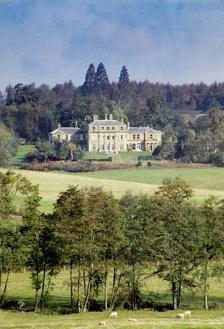
Building: Hammerwood Park
Country: United Kingdom
Year built: 1795
Country house near East Grinstead, Sussex, England Hammerwood Park Former names Hammerwood Lodge General information Type English country house Architectural style Greek Revival , Doric Town or city Hammerwood , East Grinstead Country United Kingdom Construction started 1792 ; 233 years ago ( 1792 ) Completed c. 1795 Design and construction Architect(s) Benjamin Henry Latrobe (1764–1820) Location of Hammerwood Park in East Sussex Coordinates 51°07′52″N 0°03′34″E / 51.1312°N 0.0595°E / 51.1312; 0.0595 Listed Building – Grade I Designated 26 November 1952 ; 72 years ago ( 1952-11-26 ) Reference no. 1191730 National Register of Historic Parks and Gardens Type Grade II Designated 25 March 1987 ; 37 years ago ( 1987-03-25 ) Reference no. 1000306 Hammerwood Park is a country house in Hammerwood , near East Grinstead , in East Sussex , England. It is a Grade I listed building . One of the first houses in England to be built in the Greek Revival architectural style, it was built in 1792 as the first independent work of Benjamin Henry Latrobe . Described by Nikolaus Pevsner as a 'demonstration of primeval force', the house was owned by Led Zeppelin from 1973 until 1982. History The site before 1792 The land previously comprised part of a previous estate known as The Bower , probably named after a family called Atte Boure, who are listed as paying tax to Edward I in the 1290s, a substantial landholding which included parts of the parishes of East Grinstead and Hartfield . Sometime during the 1500s the owners, the Botting family, founded an iron forge to the east of the ponds in the valley to the south of the current house (coordinates: 51°07′36″N 0°03′37″E / 51.126641°N 0.060212°E / 51.126641; 0.060212 ). The forge may have been in existence in 1558, when Hugh Botting left "two tons of yron" in his will; it was working in 1653 but ruined by 1664. The dam has been recorded as 200 metres (220 yd) long. In 1693, a part of the woodland adjoining the Ashdown Forest was felled to clear the grounds of the former house on the present site. The estate, which is thought to have been part of a medieval deer park , later passed to other families and in 1766 the owner paid window tax on forty-one windows, making the Bower the fifth largest out of the 150 taxable residences in East Grinstead. It seems likely that the present Bower House, a Tudor farmhouse in the village of Hammerwood, is of no direct relation. There existed a previous building on the site of what was to become Hammerwood Lodge; foundations and walls in the west of the central block of the current house have been dated to pre-1792, and it would seem likely that this was the principal dwelling of the Bower. 1790s: design and construction Of John Sperling's cattlefold [mansion] the architect Latrobe built the first portico in the year 1792 AD and the second [year] of the 642nd Olympiad . Translated from the Ancient Greek inscription situated on the reverse of a Coade stone abacus block of a column on the west portico. In c. late 1791 or early 1792, John Sperling (1763–1851) is recorded by Christian Ignatius Latrobe as visiting architect Benjamin Henry Latrobe, his brother, in London. Sperling, who already had a country seat at Dynes Hall, a 17th-century country house and 500-acre estate in Great Maplestead , Essex , came from a wealthy family which had made its fortune in the London fur trade after emigrating from Sweden . Only a year older than Latrobe, who was at that time a pupil of S. P. Cockerell , he commissioned Latrobe to design and build a new country house and hunting lodge, in the Germanic tradition of the Jagdschloss , on the site of the Bower. Sperling chose to name the new house Hammerwood Lodge at this point, probably as a romantic reference to the hammer used in the furnace of the iron forge which had existed in the area since the Middle Ages . Latrobe is thought to have supervised the construction from the autumn of 1792 onwards, its proximity to Ashdown House , his second commission (near Forest Row ) allowing for the sharing of craftsmen and suppliers of building materials – and for Latrobe to supervise both coincidentally. Trinder describes the design as comprising "a large, Palladian central block ( corps de logis ) accentuated by a giant order of shallow pilasters flanked by low arcaded wings terminated in tetrastyle porticoes, while an asymmetric service wing stretches toward the northeast, hidden behind the bulk of the house." Coadeware plaques of scenes derived from the Borghese Vase adorn both porticos, and the influence of the temples at Paestum , which Latrobe may have witnessed on during prior visit to Naples , and Delos has been noted by scholars. Nikolaus Pevsner also observed that the columns were "patently inspired by the then very recent work of such men as Ledoux and Brongniart ". In 1795, due to problems in obtaining payment for another project, Latrobe was faced with severe financial problems. When his wife, Lydia Sellon, having died in childbirth in November 1793, he is thought to have suffered a breakdown. Declared bankrupt and unable to pay some of his workmen, he emigrated to America on 25 November 1795. There is some doubt over whether Hammerwood was finished by this point; it is possible that the Sperlings supervised its completion in Latrobe's absence. However, the failure of a large investment in a Dublin distillery led the Sperlings to lose £70,000 (equivalent to approximately £5.9 million in 2021 pounds); the artist and diarist Joseph Farington reported that they and their partners 'overbuilt themselves at a vast expense'. Between 1798 and 1800, Sperling was compelled to give up both Hammerwood and his London home and to move back to his Dynes Hall estate. 1800–1921: Victorian estate In c. 1801, Hammerwood was purchased by Magens Dorrien Magens ( c. 1768–1849 ), a London merchant banker who served as a Tory MP for Carmarthen (for just six months in 1796; he was unseated after his opponent lodged a successful election petition ) and later for Ludgershall , in Wiltshire , from 1804 to 1812. Upon his death in 1849 he left Hammerwood to his son, John Dorrien Magens, who as chairman of the board of the East Grinstead Railway Company (EGR) was responsible for the connection of East Grinstead to the railway system at Three Bridges in 1855. It would seem likely that extensions to the house, specifically to the north-east service wing, took place under the ownership of the Dorrien Magens family, and census records from the 1840s indicate at least ten indoor staff during the period. Hammerwood Lodge after the Teulon alterations, c. late 19th century or early 20th century John Dorrien Magens sold Hammerwood to Oswald Augustus Smith (1826–1902; of Smith's Bank , later part of NatWest ) in June 1864 for £37,250 (equating to approximately £3.3 million in 2021 pounds), of which £10,000 was for the timber. In 1865, the Smiths contracted S. S. Teulon with the intention of remodelling the house to their taste. Amongst other more subtle changes to the building, this included raising the attic over the central block to create a low third floor, whilst preserving Latrobe's façade. Work began on 8 May 1865; scholars Snadon and Fazio comment that "Teulon integrated his additions so carefully with the existing fabric that it is difficult at first glance to discern them". The great day. Mr Christian, the architect from the Ecclesiastical Commissioners , came down to inspect the church and pronounced it in order. The annual Boat Race came off this morning and Oxford won ... the Liberals have gained more seats ... All went very well. May God bless our church now dedicated to the high and holy use of teaching His truth. Extract from Oswald Augustus Smith's diary on the commissioning of St Stephen's Church, Hammerwood, 22 March 1881. Whilst maintaining the 2,000-acre estate of parkland, arable farmland and woods, Oswald Augustus also installed a gas system for the lighting of the house, and fully insulated the newly raised roof. Initially paying for a Chapel of Ease for the three local parishes of East Grinstead, Forest Row and Hartfield, in 1873, he provided for a village school for 100 children; in 1875 for the Vicarage; in 1880 for St Stephen's Church, Hammerwood, to the design of E. P. Loftus Brock, at the cost of £7,431, the first vicar being Rev. Clement Colby Woodland of Corpus Christi College, Cambridge ; in 1892 for the rebuilding of St Peter's Church, Holtye in memory of his late wife (Rose Sophia Vansittart, 1832–1892); in 1893 for the rebuilding of the Countess of Thanet's Almshouses on Holtye Common, and at the end of the 19th century for a new building for the Queen Victoria Hospital in East Grinstead. Additionally, much of the village of Hammerwood which exists today (the population of which reached a peak of 438 in 1891), and some of the houses to the east of the village of Ashurst Wood , were built during Smith's tenure as tied cottages for estate workers. The Rev. George Ferris Whidborne (1845–1910) purchased Hammerwood from Oswald Augustus shortly before the latter's death. Impressed by the unusual and abundant wildlife, he moved his family from Dorset; the Whidbornes would live at Hammerwood from 1901 to 1921. His eldest son was killed in the First World War ; all three were at different times awarded the MC . In 1919, the prep school in Tunbridge Wells which the Whidborne children had attended burned down; St Andrew's moved to Hammerwood whilst new premises were found in Forest Row. Old boys remembered playing cricket against Ashdown House, by now a prep school, on the lawn at Hammerwood. However, in 1918 death duties had compelled Margaret Whidborne to sell 843 acres of the estate (almost half of the land). Three years later a further 1,300 acres of farms were sold, the house disposed of and the contents auctioned. Two floors of servants' quarters on the north-east service wing which had been added during the 19th century were demolished and, left with 320 acres of adjoining park and woodland, the name of the estate was changed to Hammerwood Park ; its place as a focal point of local life began to decline. 1921–1982: decline and dereliction A postwar Auster Mk V, of the type based at Hammerwood from November 1943, in wartime colours In 1921, the remains of the estate – comprising the house and 329 acres of land – were taken up by Lt. Col. Stephen Hungerford Pollen CMG (1868–1935) after a career in the British Army , having been ADC to Lords Lansdowne and Elgin (respective Viceroys of India ), winning medals for service in that country and South Africa , and serving in the Tirah Expedition in 1897. His family were the first residents to enjoy an electricity supply and water from the mains. There remained a full complement of eleven or twelve – by differing accounts – indoor staff for the duration of the Pollens' time at Hammerwood, and he contributed the land, and a quarter of the building costs, for the building of the Hammerwood and Holtye Hall. It is a strange coincidence that one of Lt. Col. Pollen's ancestors, Richard Pollen, brother of Sir John Pollen, Bt. , married the daughter of S. P. Cockerell, the architect under whom Latrobe studied. After the death of Lt. Col. Pollen in 1935, the Kirwan Taylor family bought Hammerwood; they were the owners when the Second World War broke out. Like many large houses, it was requisitioned for use by the armed forces, becoming home to 200 soldiers, including the cricketer Denis Compton , and a contingent from the Canadian Army . No. 660 Squadron RAF operated from an airstrip to the north of the park from November 1943, and the SOE flew Westland Lysanders from the same strip for a time. Hammerwood became derelict in the late 20th century, and was boarded up in 1976. View from the south, 1982 View from the north, 1982 After the war, John Chattell (1931–2021) bought the estate, dividing the house into eleven apartments. However, dry and wet rot became increasingly problematic and the house uninhabitable; its listed building description, written after a visit in November 1953, already noted that it was 'empty and boarded up', and placed it at Grade II status; it was later upgraded to Grade I. In 1973, rock band Led Zeppelin bought Hammerwood at auction, intending to turn it into a recording studio and flats. Although the house did make an appearance at the beginning of the film The Song Remains the Same , their plans did not progress. Amid significant vandalism, three tonnes of lead were removed from the roof, compromising it in fourteen locations and allowing thousands of gallons of water to flow into the structure. The progression of the rot accelerated, leading the house to become increasingly structurally unsafe. Hammerwood was boarded up in 1976, and put on sale in 1978. 1982–present: restoration Having been for sale for four years, the house was advertised in Country Life in June 1982, by this time in a very poor condition and including only c. 30 acres of overgrown gardens. In July 1982, it was purchased by David Pinnegar, with the intention of restoring and opening it to visitors. Although there was some bemusement at his age, the house opened to the public in April 1983. The restoration,  much of which was undertaken by volunteers, won the Anne de Amodio award from the International Burgen Institute (now part of Europa Nostra ) in 1984, and a silver medal from the Société d'Encouragement au Progrès in Paris in 1987. In his England's Thousand Best Houses (2003), Simon Jenkins would describe Mr Pinnegar as 'one of those eccentrics without whom half the houses in England would have vanished'. In 1984, the house was given a rare copy of the Parthenon Frieze made by D. Brucciani & Co., which is displayed in the old kitchens, now known as the Elgin Room. The Great Storm of 1987 caused considerable damage, with No. 656 Squadron AAC assisting in a delivery of new roof lead in 1988 using a Westland Lynx , in an operation covered by Blue Peter . Except for a modest contribution by English Heritage and the Department of the Environment , private ownership restricted access to heritage grants; the restoration was instead funded almost entirely from visitors, costing more than £140,000 between 1982 and 1989, making it the largest private restoration project in Europe at the time. Works continued into the new millennium and a programme of rolling restoration is ongoing. Hammerwood today The house and gardens have been open to the public since 1983. Guided tours focus upon the historical context of the house, the ancient mythological and religious origins of the Greek Revival, connections with Freemasonry , the Agricultural Revolution , the Picturesque movement, and issues of interpretation of the Borghese Vase , scenes from which are transcribed in Coade stone plaques in the porticos, and the Parthenon Frieze. An extensive musical instrument collection is used for an annual programme of concerts, and the keyboards are tuned to an unequal temperament , upon which composers of the Classical and Romantic eras relied. Cheryl Cole in interview with Steve Jones at Hammerwood during the filming of her music video for The Flood The estate is used regularly as a film location for TV, feature films, fashion and photography. Films have included the 2007 horror movie Knife Edge , the 2010 film London Boulevard starring Colin Farrell and Keira Knightley , and work by Led Zeppelin , The Darkness , Victoria Beckham , Melanie C , and Cheryl Cole . It served as the setting for the 1998 narcotics documentary Sacred Weeds . Hammerwood has also been used for fashion shoots and photography for Prada , John Lewis catalogues, Tim Walker for Vogue and editorials for other magazines (including, amongst others, Country Life ). It served as the location for Beyoncé ’s September 2018 Vogue cover shoot. Park and gardens Mr. Sperling took me all round and across the woods to explain his intended plan of improvement. Nature has done a good deal for him. He has low and high woods, hills, vales, runs of water, springs etc. but a little assistance from art is wanting to render this as delicious a Spot as any in the Kingdom. The observations of the architect's brother, Christian Ignatius Latrobe , writing on his visit to the site of the new house on 24 October 1792. Hammerwood is sited on a south-facing hill, commanding extensive views from the south-west to the south-east; its own southern façade looking across the valley to a stream where the iron forge which gave the estate its name once sat. A serpentine lake, artificially dammed from this steam apparently as part of the Sperlings' landscaping (not shown on a Gardner and Gream map of 1795 but visible on the OS drawing of 1808) sits at the bottom of the valley with open parkland on either side; views of distant hills continue for two or three miles beyond. Scholars Fazio and Snadon note Latrobe's 1794 reference to a 'very intimate' acquaintance with Humphry Repton (1752–1818), the English landscape designer , and suggest that many features of the Hammerwood landscape, including unobstructed views to the south which extend far further than the 1792 boundaries of the estate, align with Repton's ideas. The influence of Capability Brown has also been noted, and ring counts of oaks felled by the Great Storm of 1987 dated them to 1793 and 1796, suggesting that landscaping and replanting did indeed take place. Hammerwood HLS IATA : none ICAO : none Summary Airport type Helisite (PPR) Owner/Operator Hammerwood Park Location 51°07′49″N 0°03′33″E / 51.13016°N 0.059212°E / 51.13016; 0.059212 Elevation AMSL 268 ft / 82 m Website Hammerwood HLS Helipads Number Length Surface m ft — 37 122 Grass Additional formal terraces and informal ornamental gardens were made up in the 19th and 20th centuries, initially replacing the former sweep of parkland up to the frontage of the house shown on maps up to 1841. Oswald Augustus Smith (who purchased Hammerwood in 1864) was probably responsible for laying out the ornamental gardens to the east of the house. As the cousin of Augustus Smith (the founder of Tresco Abbey Gardens in the Isles of Scilly , where rhododendrons feature in the planting) he introduced them to Hammerwood and they remain today. The Smiths also planted the gardens with specimen trees and made up gravel paths through the bushes, shrubberies and woodland to the east (these are shown on the OS map of 1873). In 1927, a Yew Garden was introduced below the south terrace; it has been restored and is now a registered helicopter landing site . Until the mid-20th century, the parkland on the valley slopes to the south of the lakes was mainly wooded; it is now under arable cultivation, for which it was largely cleared of trees in the 1950s. A few scattered trees remain from the extensive pattern shown established on the map of 1808. During the period of dereliction much of the garden (including kitchen gardens and greenhouses to the north) became severely overgrown, and the parkland was used as grazing land (with the Library employed as a grain store). Much of the ornamental garden to the south and east has been restored and replanted, with work done by volunteers from the National Trust Activities Group (NTAG) and the London Wildlife Trust (and, in the replanting of trees, by the Stanley Smith Horticultural Trust, the Men of the Trees , the Countryside Commission and the South East Electricity Board after the Great Storm of 1987). Forming part of the High Weald AONB since October 1983, the parkland and gardens were given Grade II listed status in 1987. Entrances and approaches As part of the landscaping undertaken by Sperling and Latrobe in the 1790s, a long, winding drive extending from Ashurst Wood which approached the house from the south was laid. In his study of Hammerwood, Trinder suggests that from the perspective created by this approach the pilasters on the central block create an optical illusion which leads the house to look larger than it is due to the inclusion of temple fronts on the wings. He describes the joint endeavours of Sperling and Latrobe as "a collective ego trip on a small budget ... the house, although of modest size for the time, is designed to look huge." From the mid-19th century (probably coincidental with John Dorrien-Magens' development of the railway from East Grinstead ), the southerly approach became less oft-used as the route from the railway town became more practical via the East Grinstead– Tunbridge Wells road (which was to become the B2110, and then the A264 ) and the lane thence through the village of Hammerwood. The southerly approach fell almost entirely out of use as the house became derelict, and some of it was given over to farmland in the 20th century; more recently the drive has been obstructed by hedges along its length. The former entrance lodge, known as Dog Gate Lodge (coordinates: 51°07′24″N 0°02′58″E / 51.1234°N 0.049428°E / 51.1234; 0.049428 ), survives, together with the bridge (at the site of the earlier iron forge) which carried the drive over the feeder channel for the ornamental lake at the foot of the valley. The road leading east out of Ashurst Wood (now a dead end ) is still called Hammerwood Road. There were also two secondary entrance drives to the house, from the north-west and north-east, now disused but shown on the tithe map of 1841. References